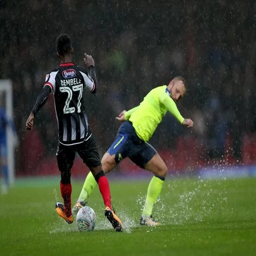
football player attempts to win the ball for football team